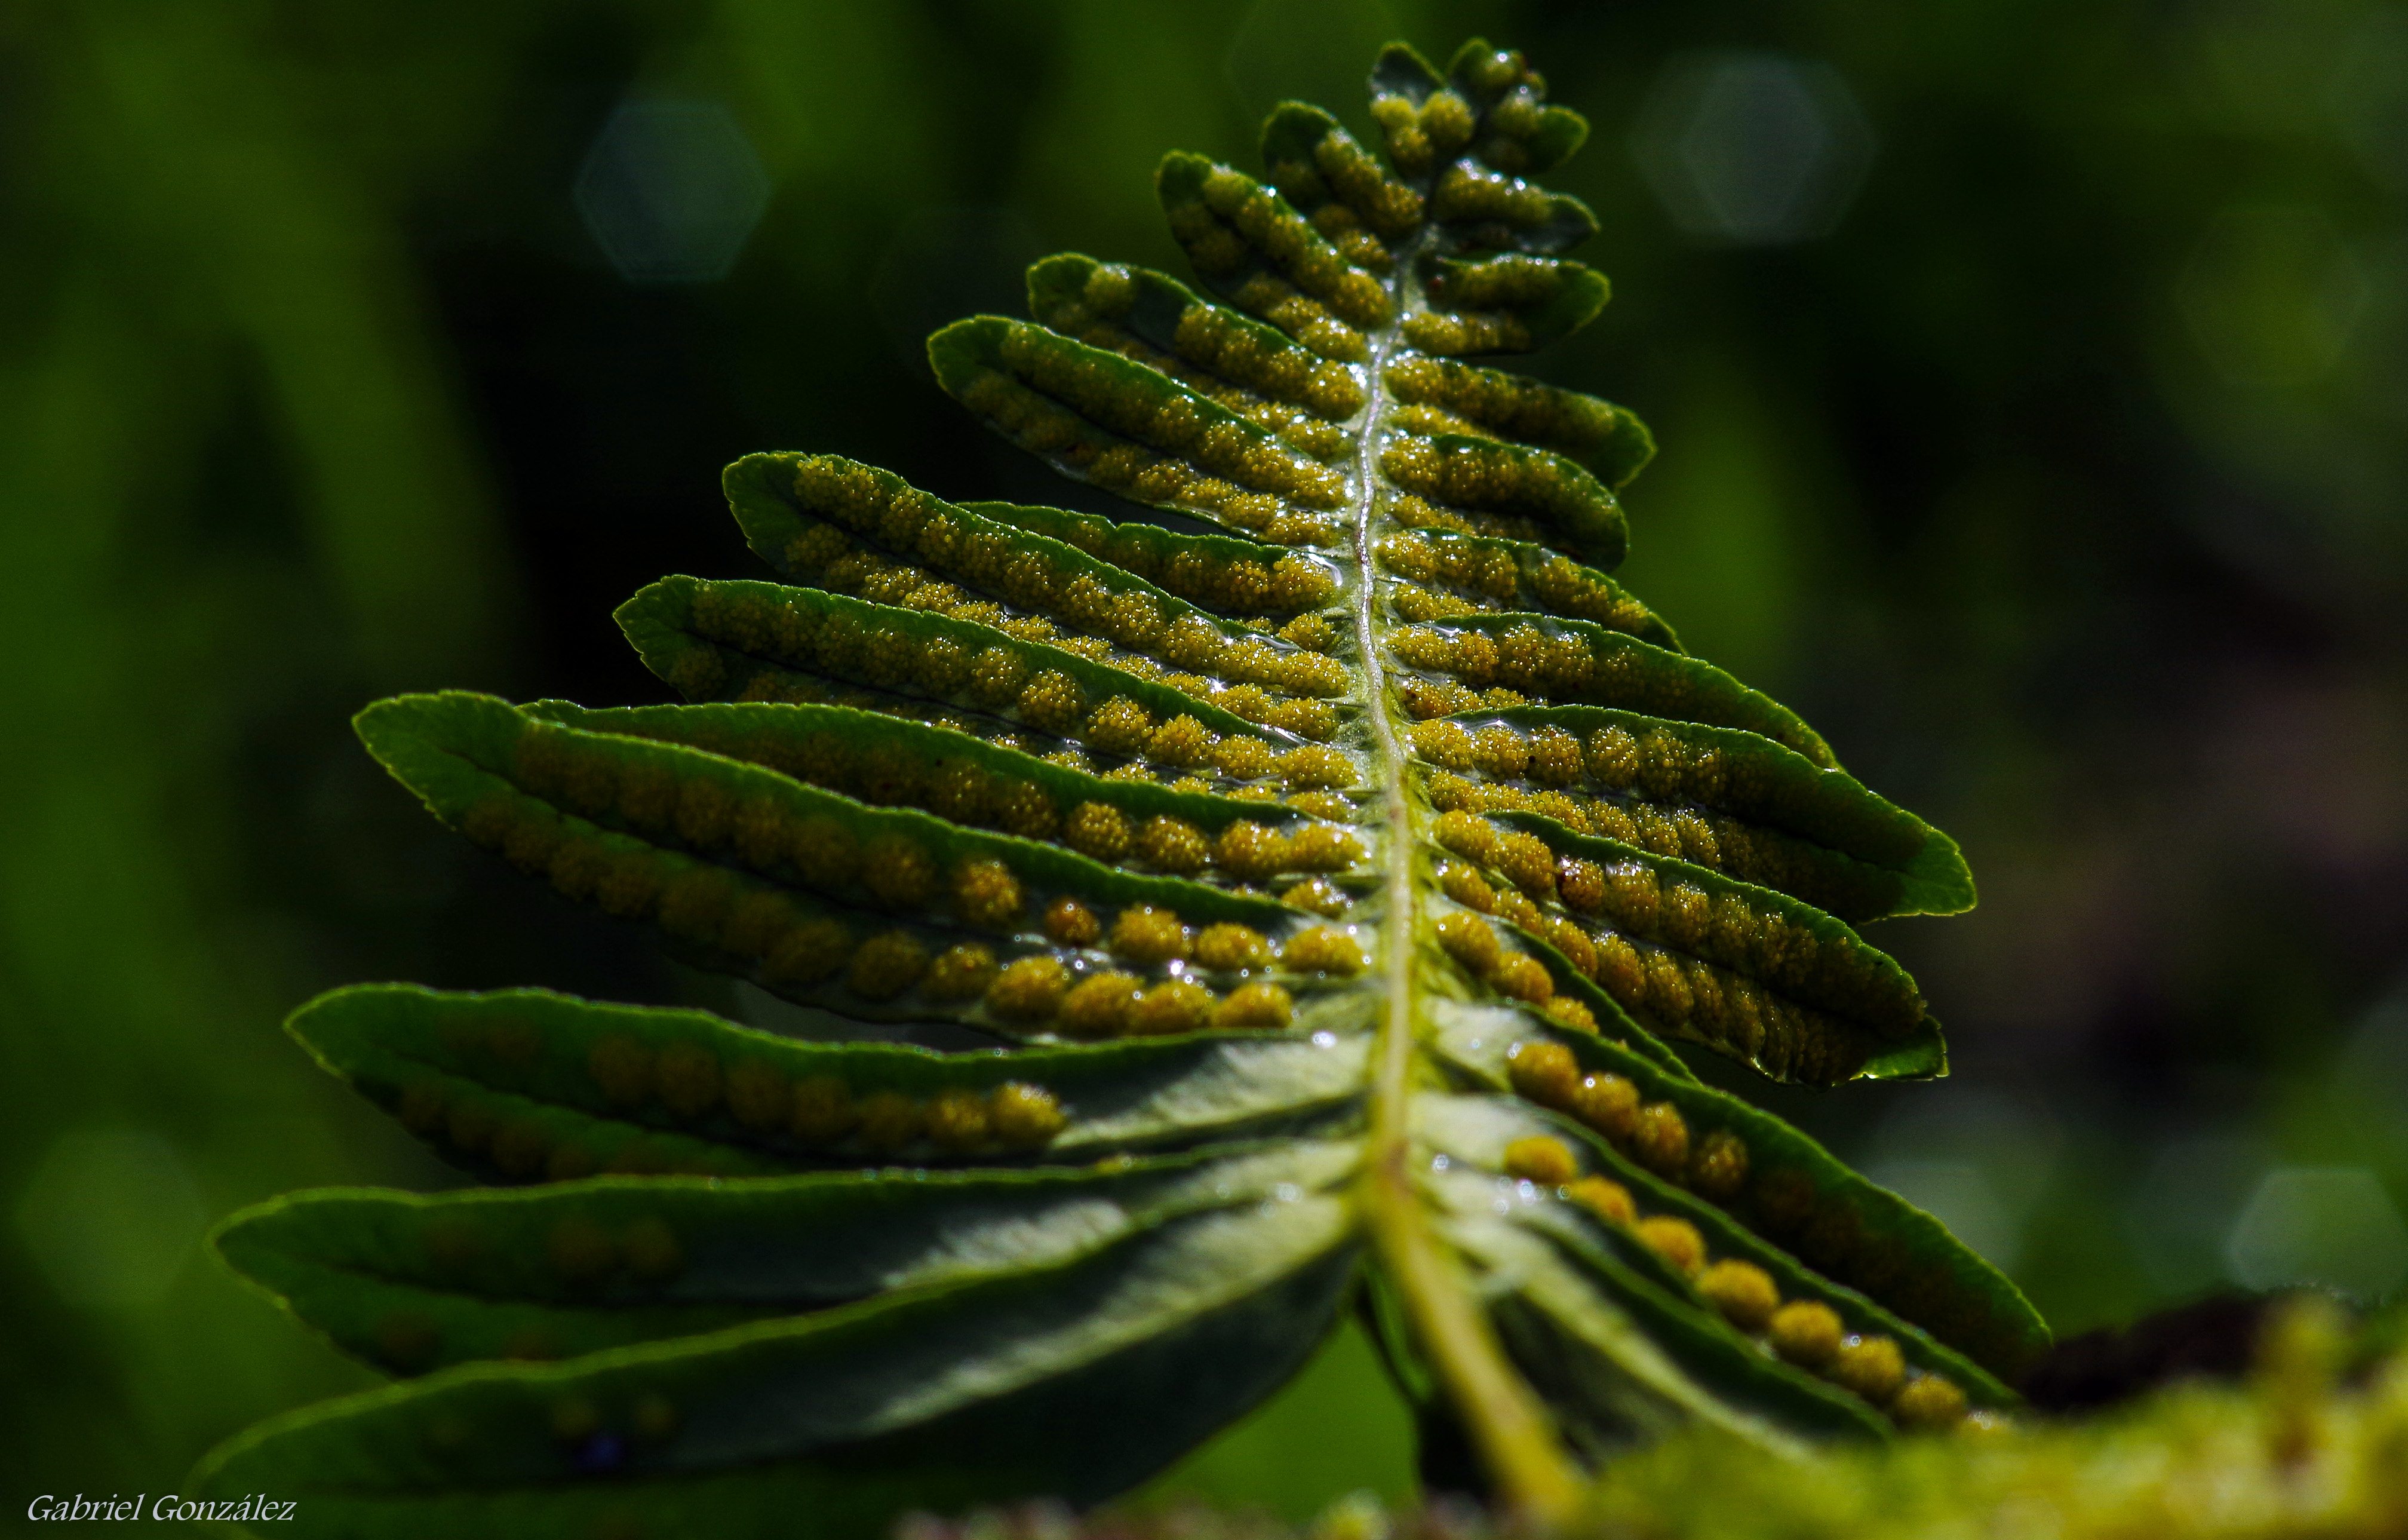
tree, nature, branch, plant, leaf, flower, green, macro, botany, fir, flora, fern, flowers, close up, spruce, naturaleza, flores, galicia, pontevedra, espana, ggl1, gaby1, pentaxk30, superparagon135mm, macro photography, pontevedragaliciaespa a, plant stem, land plant, ferns and horsetails, vascular plant